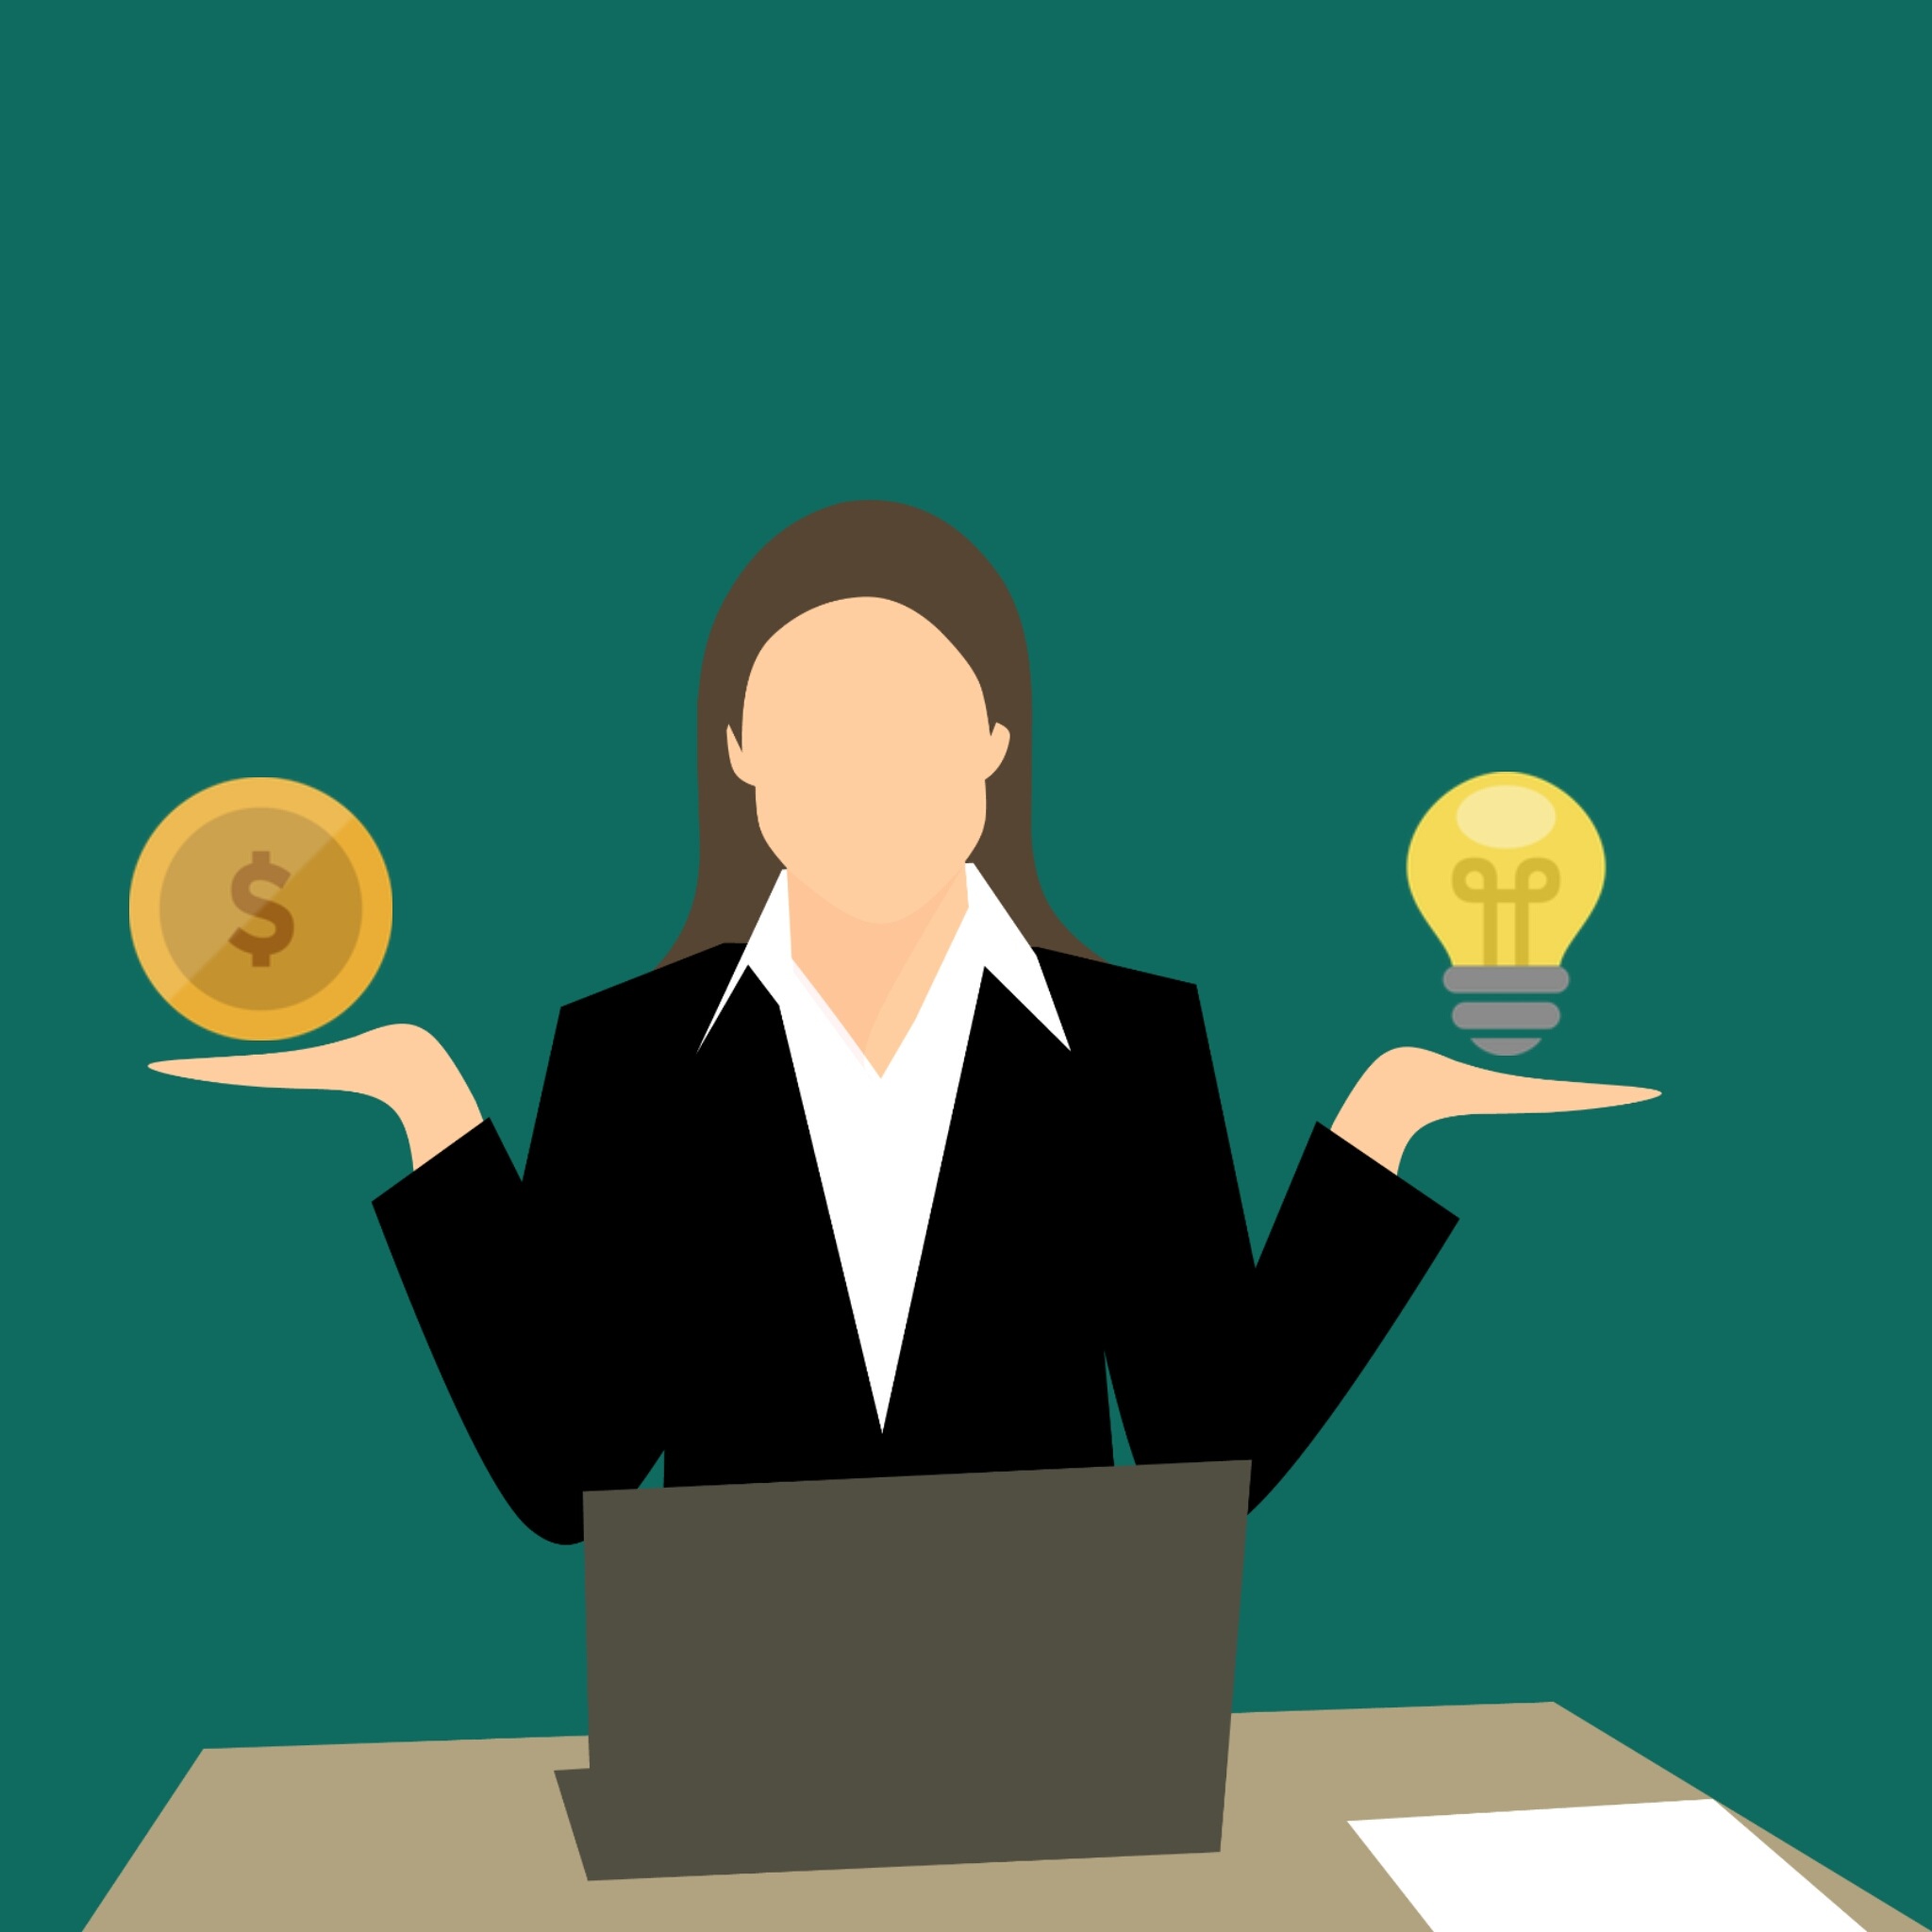
business idea, creative, advertisement, money, earn, communication, cooperation, agency, partnership, meeting, pay, idea, hand, giving, service, help, provide, working, professional, teamwork, corporate, business people group, conference, talk, converse, share with, exchange, network, international, public speaking, human behavior, orator, conversation, illustration, gentleman, business